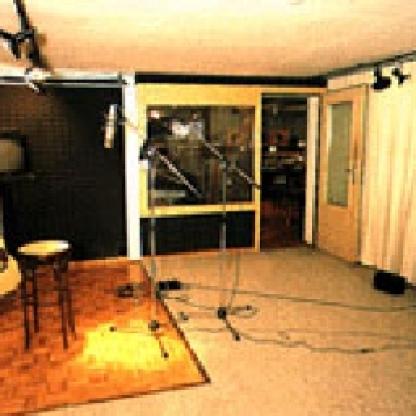
Scene: Indoor